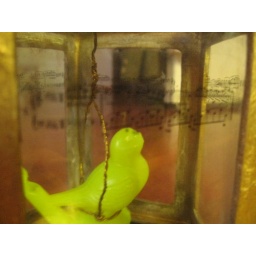
from eggshells broken glass and all. he finds himself still within walls